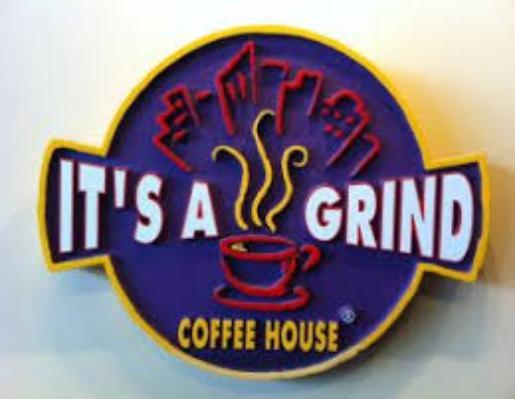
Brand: It's a Grind Coffee House
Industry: Food